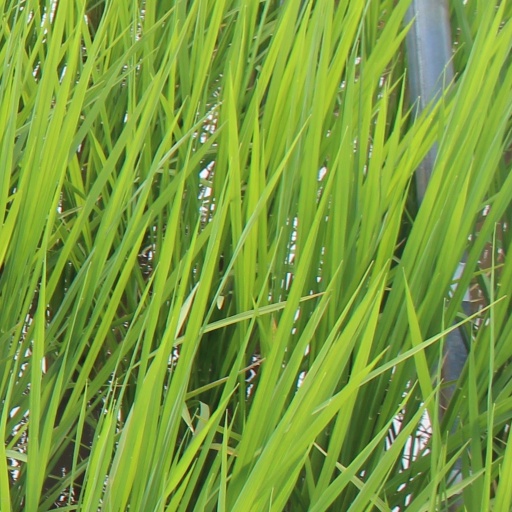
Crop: rice